Charles James O'Donnell

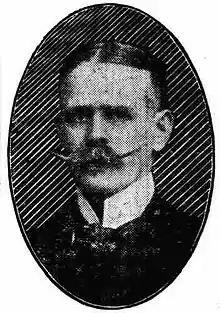
C.J.O'Donnell

Charles James O'Cahan O'Donnell (1849 – 3 December 1934) was an Irish colonial administrator in the British Raj, and later a member of the Parliament of the United Kingdom.